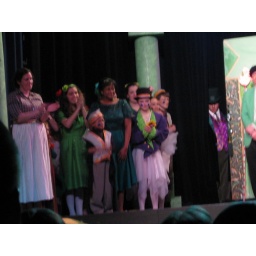
Darrell's cousin, Kamren, was a flying monkey and a munchkin in the Wizard of Oz play.